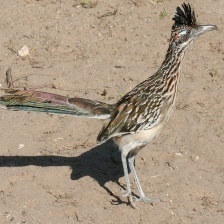
Species: ROADRUNNER
Scientific name: GEOCOCCYX